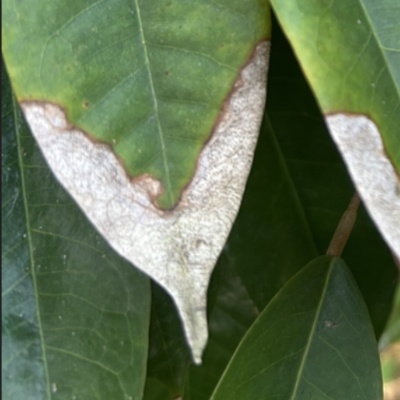
Label: Leaf_Blight